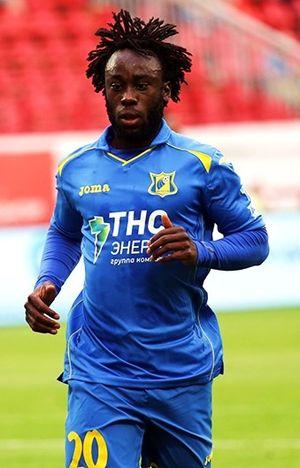
Réginal Goreux, né le 31 décembre 1987 à Saint-Michel à Haïti, est un ancien joueur de football belgo-haïtien. Il occupait le poste de défenseur latéral droit et pouvait aussi évoluer comme milieu de terrain. Il a été international haïtien entre 2011 et 2020 après avoir joué avec les sélections de jeunes pour la Belgique. Il occupe actuellement un poste d'entraîneur au sein de l'académie du Standard de Liège. Il est considéré des supporters comme un des rares clubmen de son époque et son amour pour le club du Standard de Liège se traduit par un caractère sans faille sur le terrain.